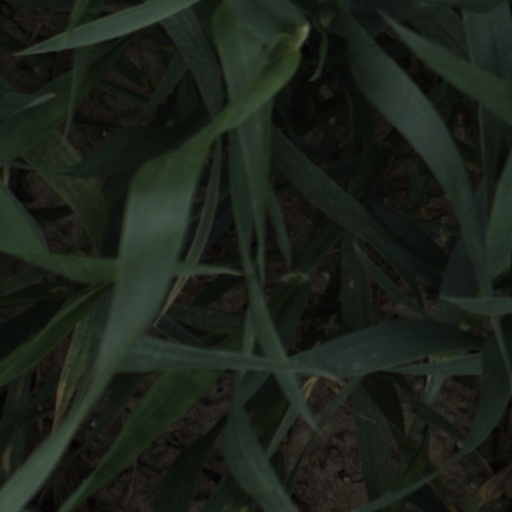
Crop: wheat